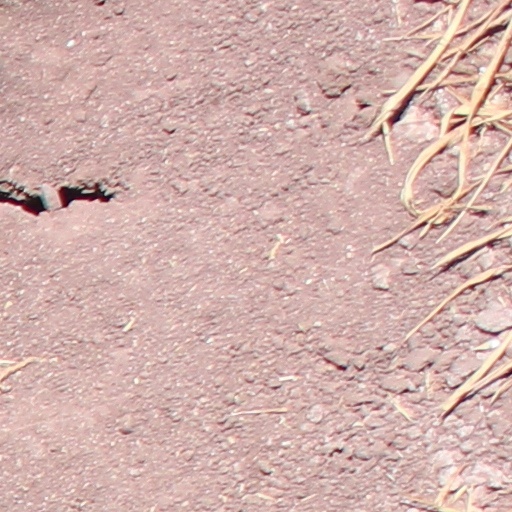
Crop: wheat